Toxic hotspot

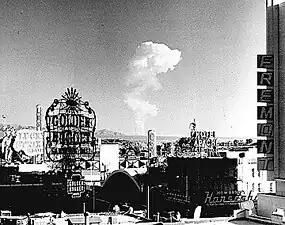
Mushroom cloud from the Nevada Test Site seen from downtown Las Vegas.

The Nevada Test Site (NTS), is a United States Department of Energy reservation located in southeastern Nye County, Nevada, about 65 miles (105 km) northwest of the city of Las Vegas. Formerly known as the Nevada Proving Grounds, the site was established on 11 January 1951 for the testing of nuclear devices, covering approximately of desert and mountainous terrain. Nuclear testing at the Nevada Test Site began with a bomb dropped on Frenchman Flat on 27 January 1951. Many of the iconic images of the nuclear era come from the NTS.